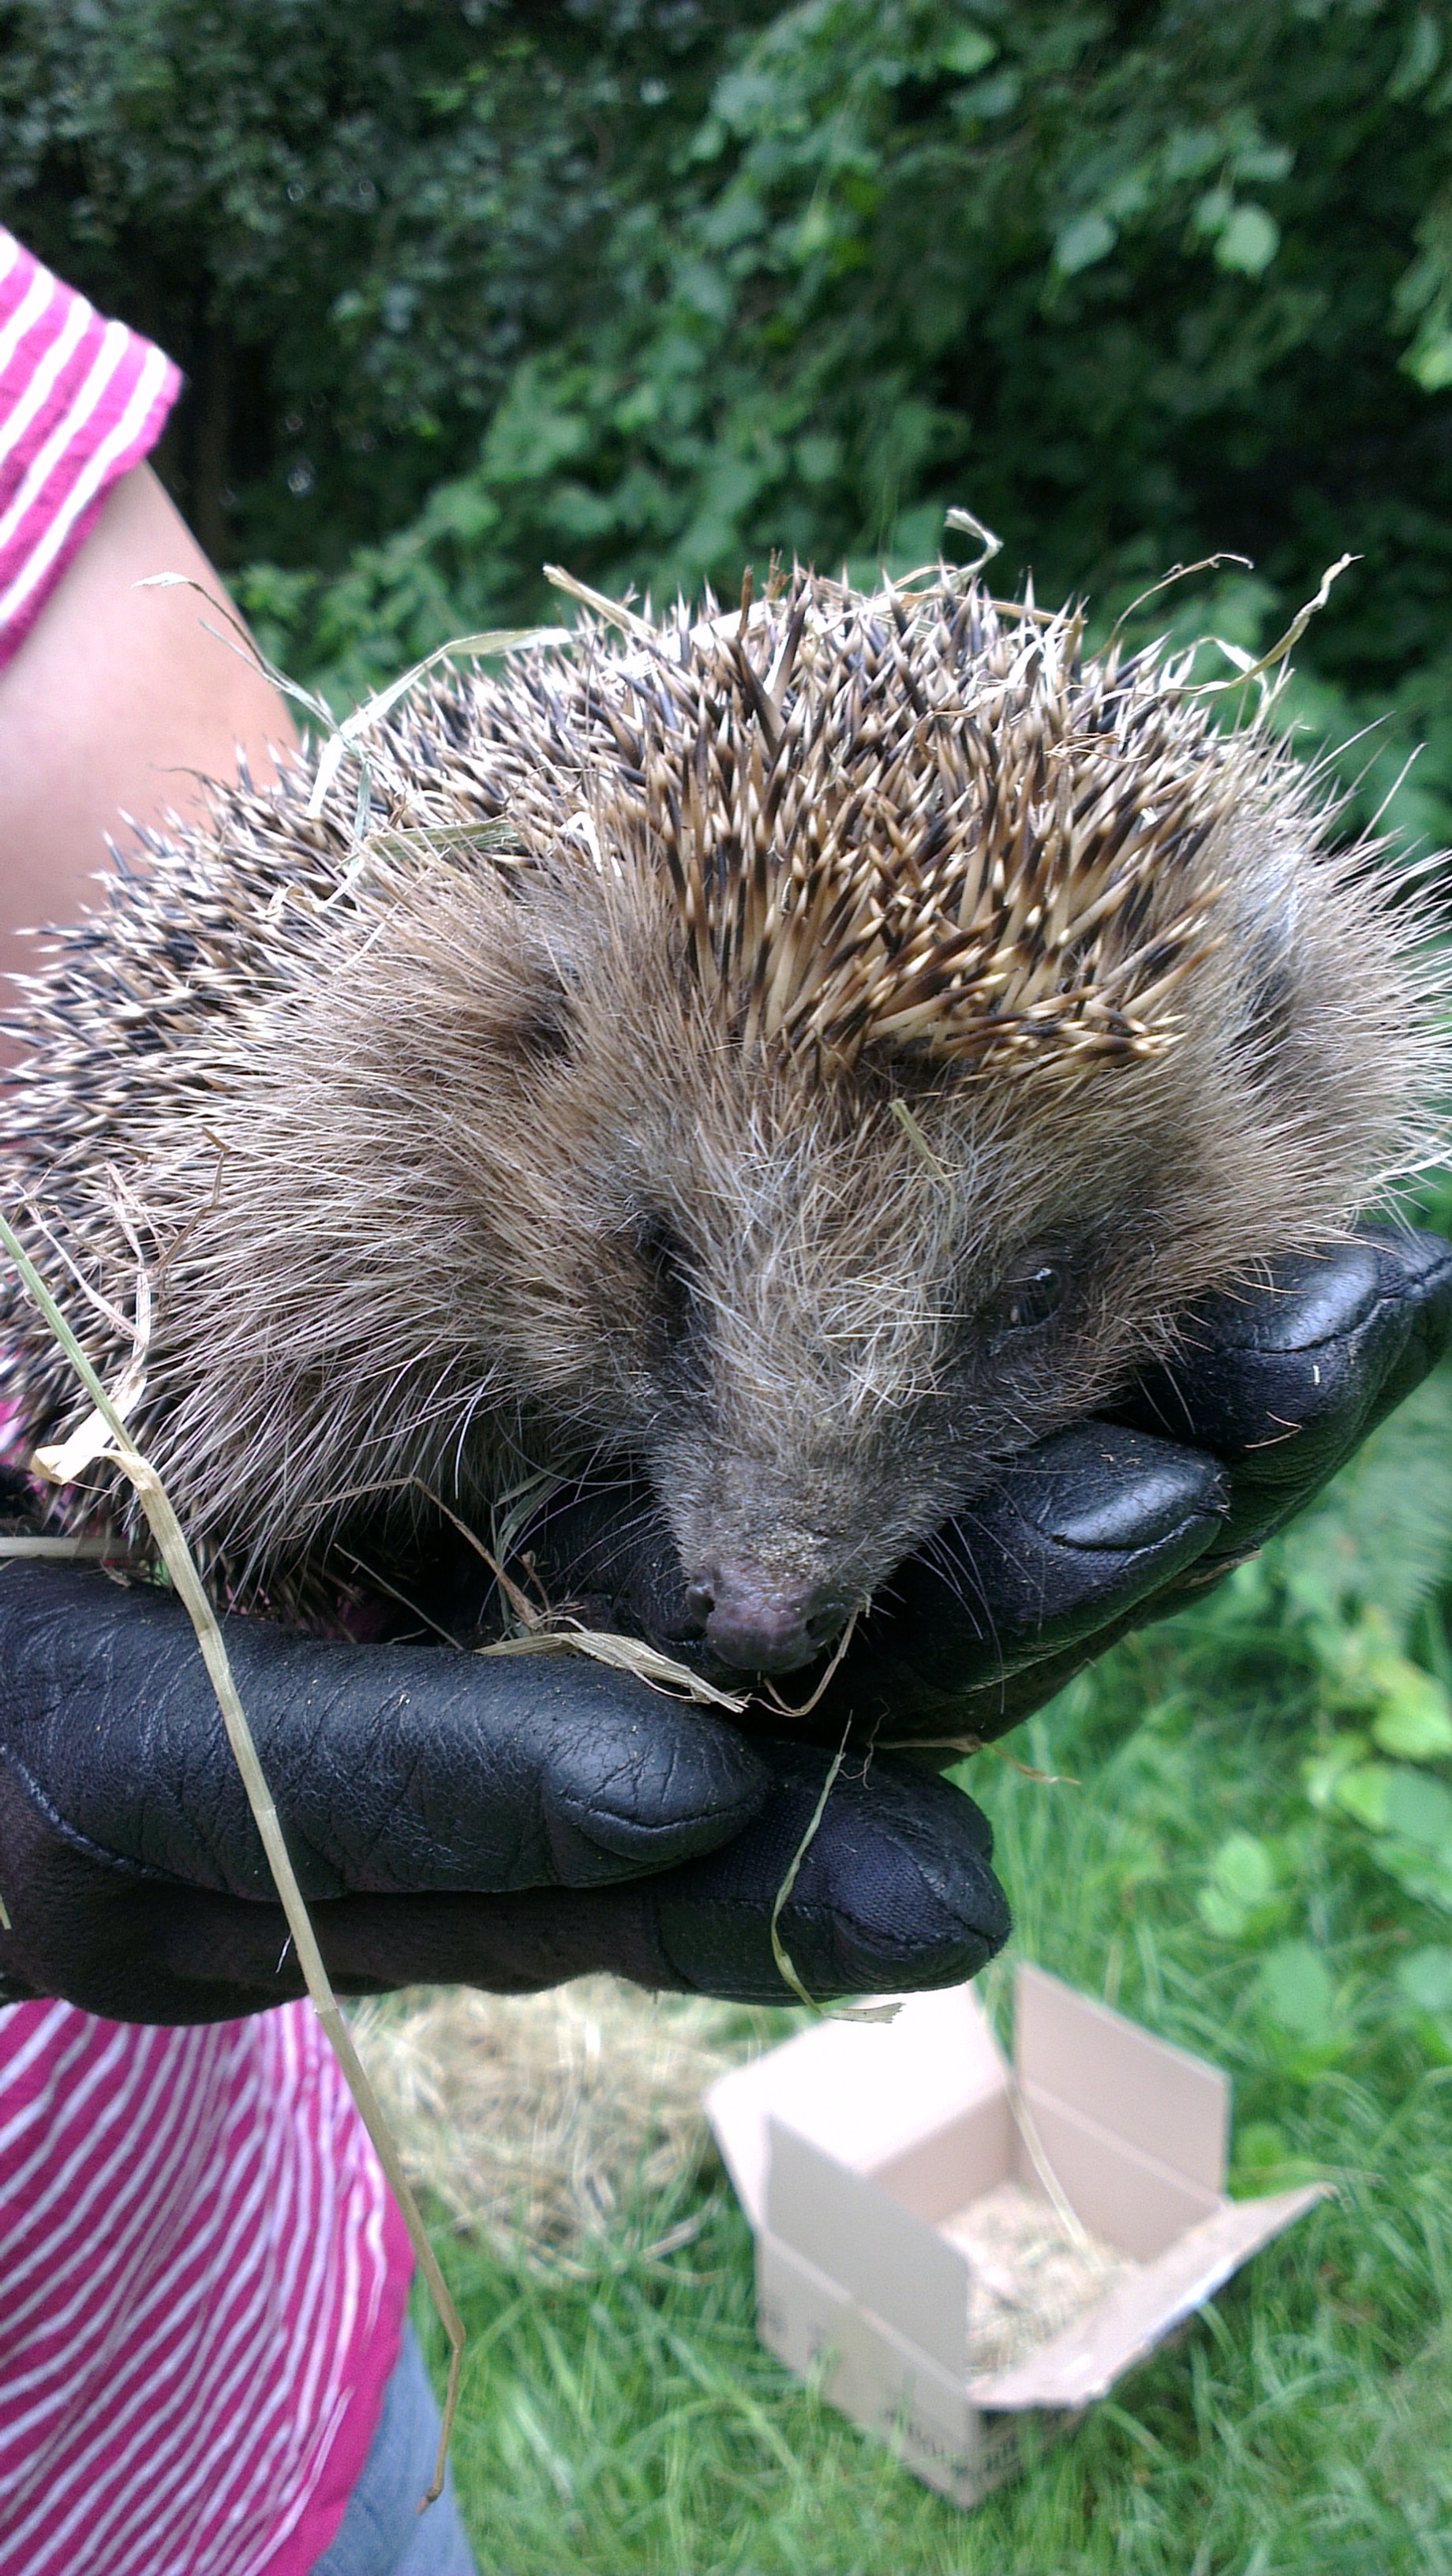
hand, prickly, glove, animal, mammal, close, fauna, lift, hedgehog, vertebrate, detention, erinaceidae, domesticated hedgehog